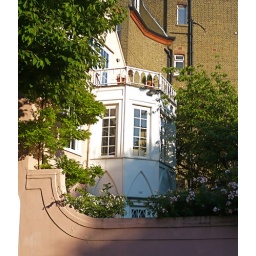
Chelsea SW3. This lovely house enclosed by a pink wall has a whiff of &amp;quot;Strawberry Hill&amp;quot; style.